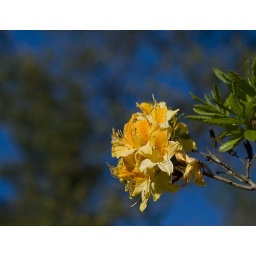
Yellow rhododendron against a blue sky